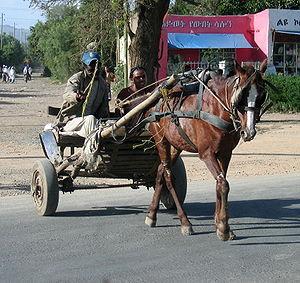
Adama ou Nazret est la troisième ville d'Éthiopie par sa population.